Imani School

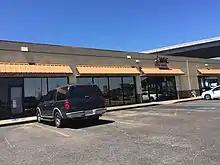
Preschool building

The Imani School was founded in 1988 and is an independent 501(c)3. It opened in the fall of that year in a church facility with 25 students. The name "Imani" is a Swahili word that means "faith" or "to believe."